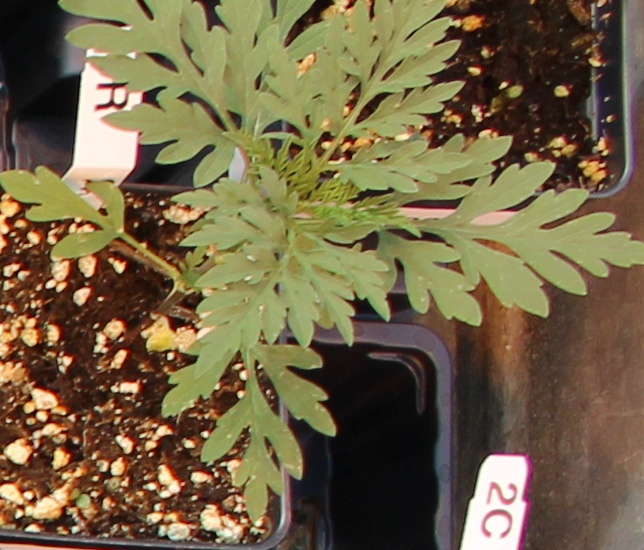
Label: Ragweed